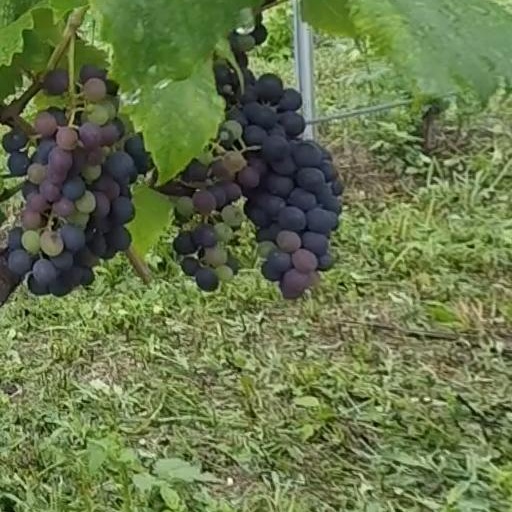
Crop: grape